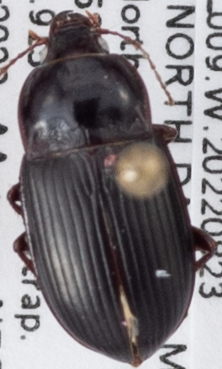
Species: Amara obesa
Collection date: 2022-08-23
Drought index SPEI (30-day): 0.03
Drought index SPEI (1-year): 0.8
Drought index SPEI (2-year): -0.62